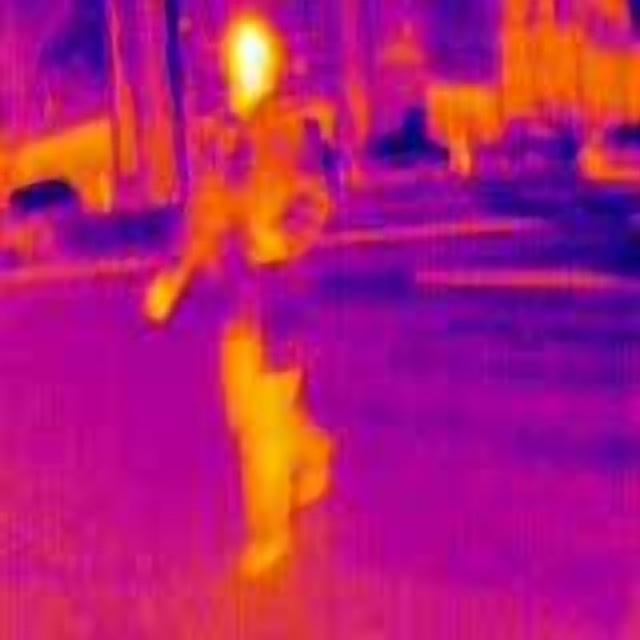
Detected objects:
label: person